Question: Please indicate a possible affordance area of baseball bat that can be used for holding
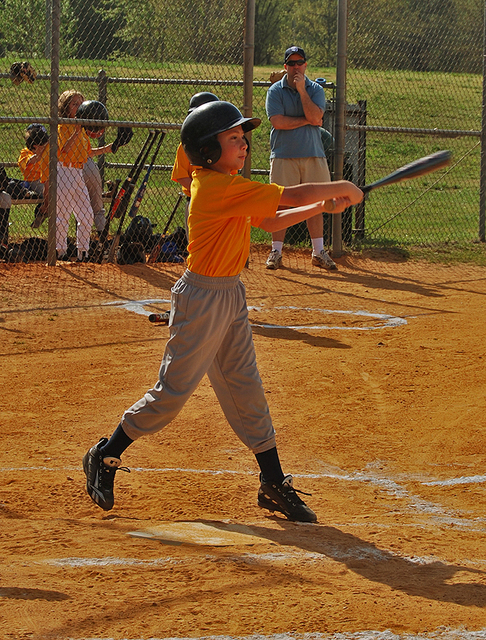
Answer: [326.5, 176.5, 383.5, 219.5]